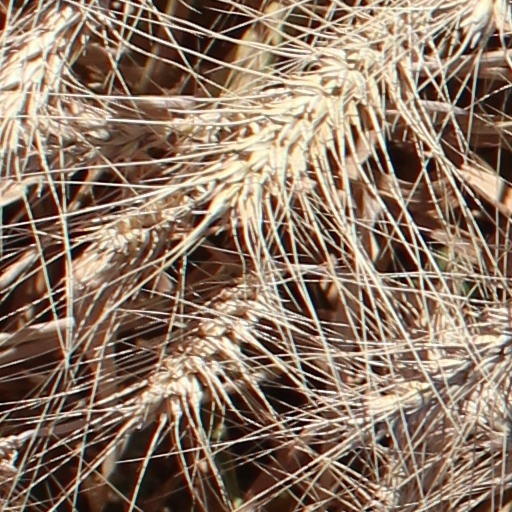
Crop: wheat